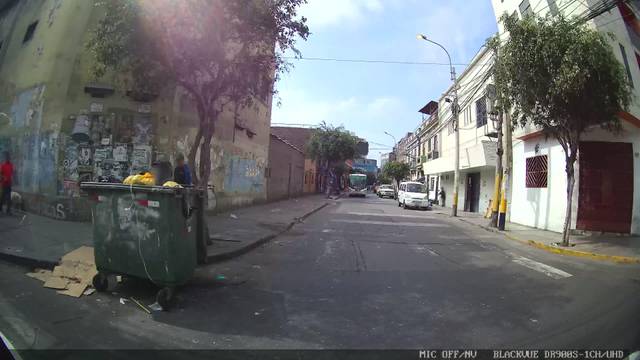
Region: Peru
Coordinates: -12.056, -77.049